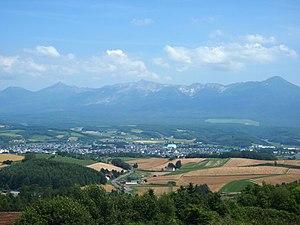
Kamifurano est un bourg du district de Sorachi, situé dans la sous-préfecture de Kamikawa, sur l'île de Hokkaidō, au Japon.